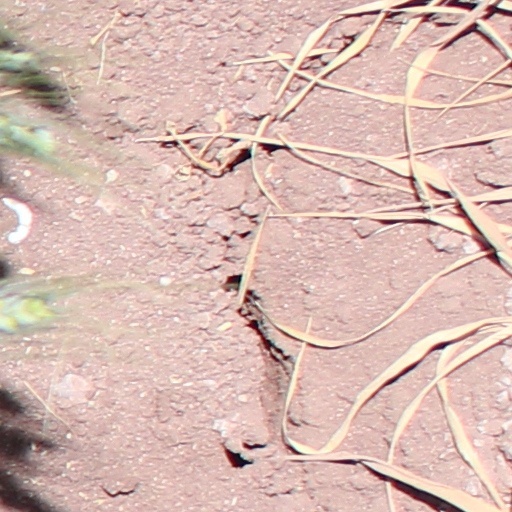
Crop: wheat